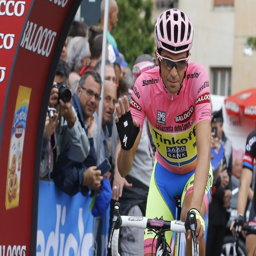
professional road racing cyclist , who suffered a dislocated shoulder in thursday 's crash , was deemed fit enough to continue racing and started stage on friday .